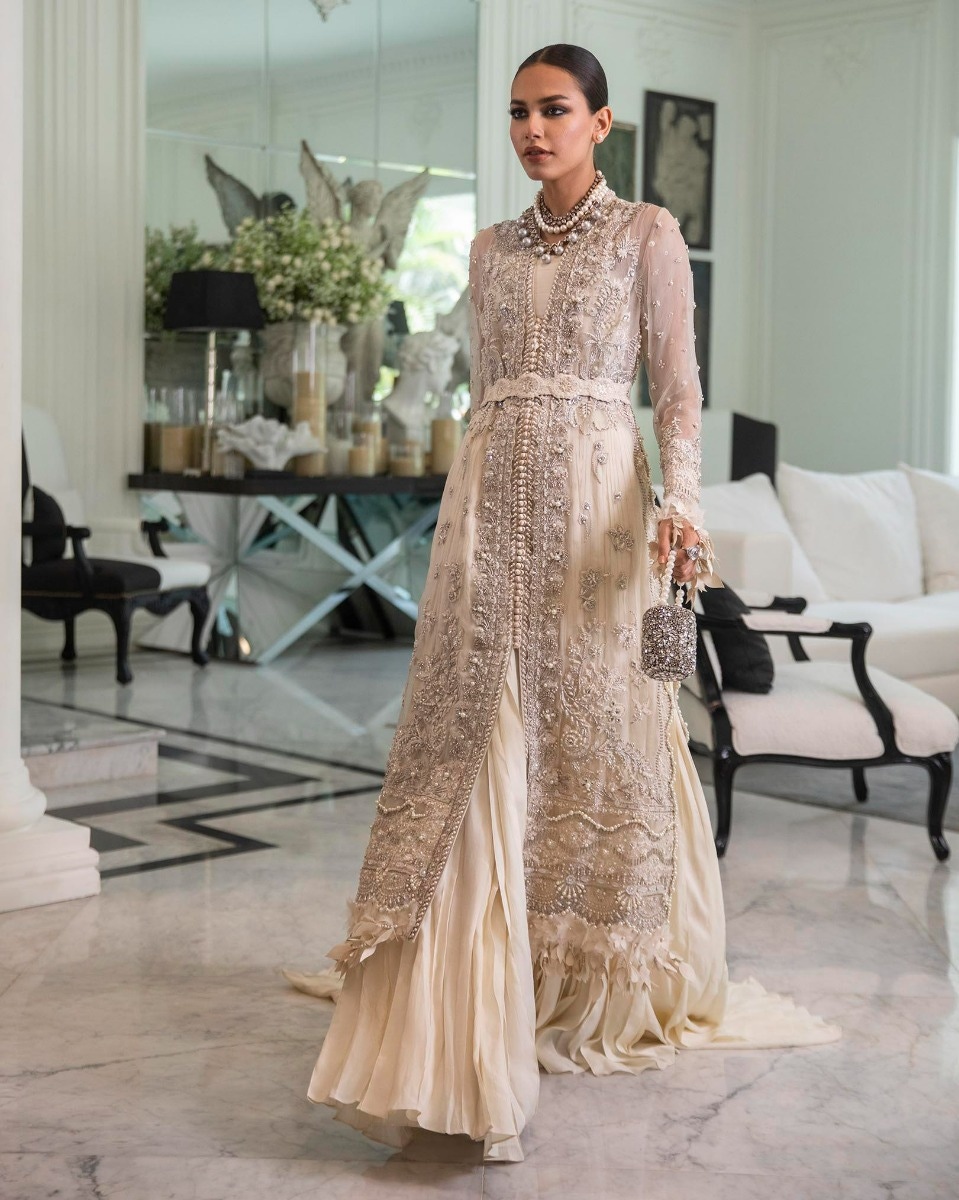
ivory embroidered long sleeve gown